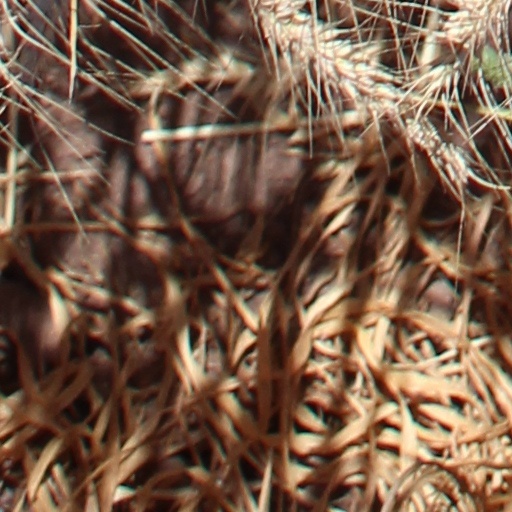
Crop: wheat